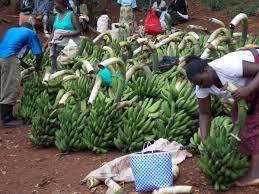
Hawa ni wamama wafanyibiashara. Wanavuna ndizi hizi na wanaweka kwa kikapu zao, ili wapeleke wauze.